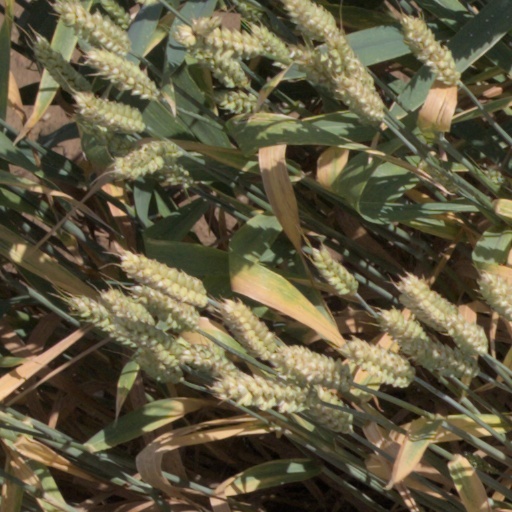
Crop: wheat